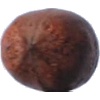
Label: Nut Pecan 1